Julius Exner

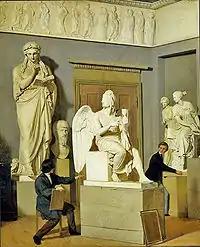
"From the Art Academy's Plaster Cast Collection" (1843)

In 1844 he exhibited his first painting ""Fra Kunstakademiets figursal"" ("From the Art Academy's Plaster Cast Collection") painted in 1843; the painting depicts a student sketching a plaster cast of a statue in the Academy's plaster cast collection, another student in the background moves between the figures.